Mark Foy (businessman)

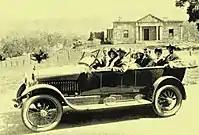
Sir Arthur Conan Doyle and his wife Jean (in the back seat) during their stay at the Hydro Majestic in 1921

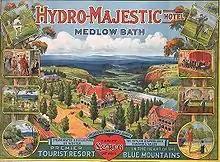
Advertisement for the Hydro Majestic in about 1920

The hydropathic therapies were not a success so Mark Foy changed the marketing of the hotel. From 1906 it was advertised as a luxury hotel for the rich and fashionable providing fine food and entertainment. It was patronised by many famous people. Dame Nellie Melba sang at the hotel a number of times as did English Opera singer Dame Clara Butt and Nellie Stewart.